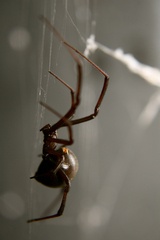
Species: Lactrodectus_hesperus